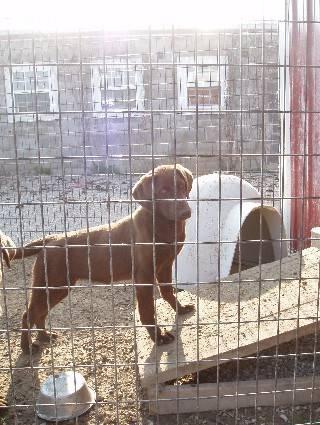
dog